National Institute of Technology, Uttarakhand

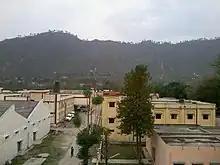
Aerial view of the Temporary Campus

The Srinagar campus is, Srinagar, Uttarakhand, Pauri Garhwal district.